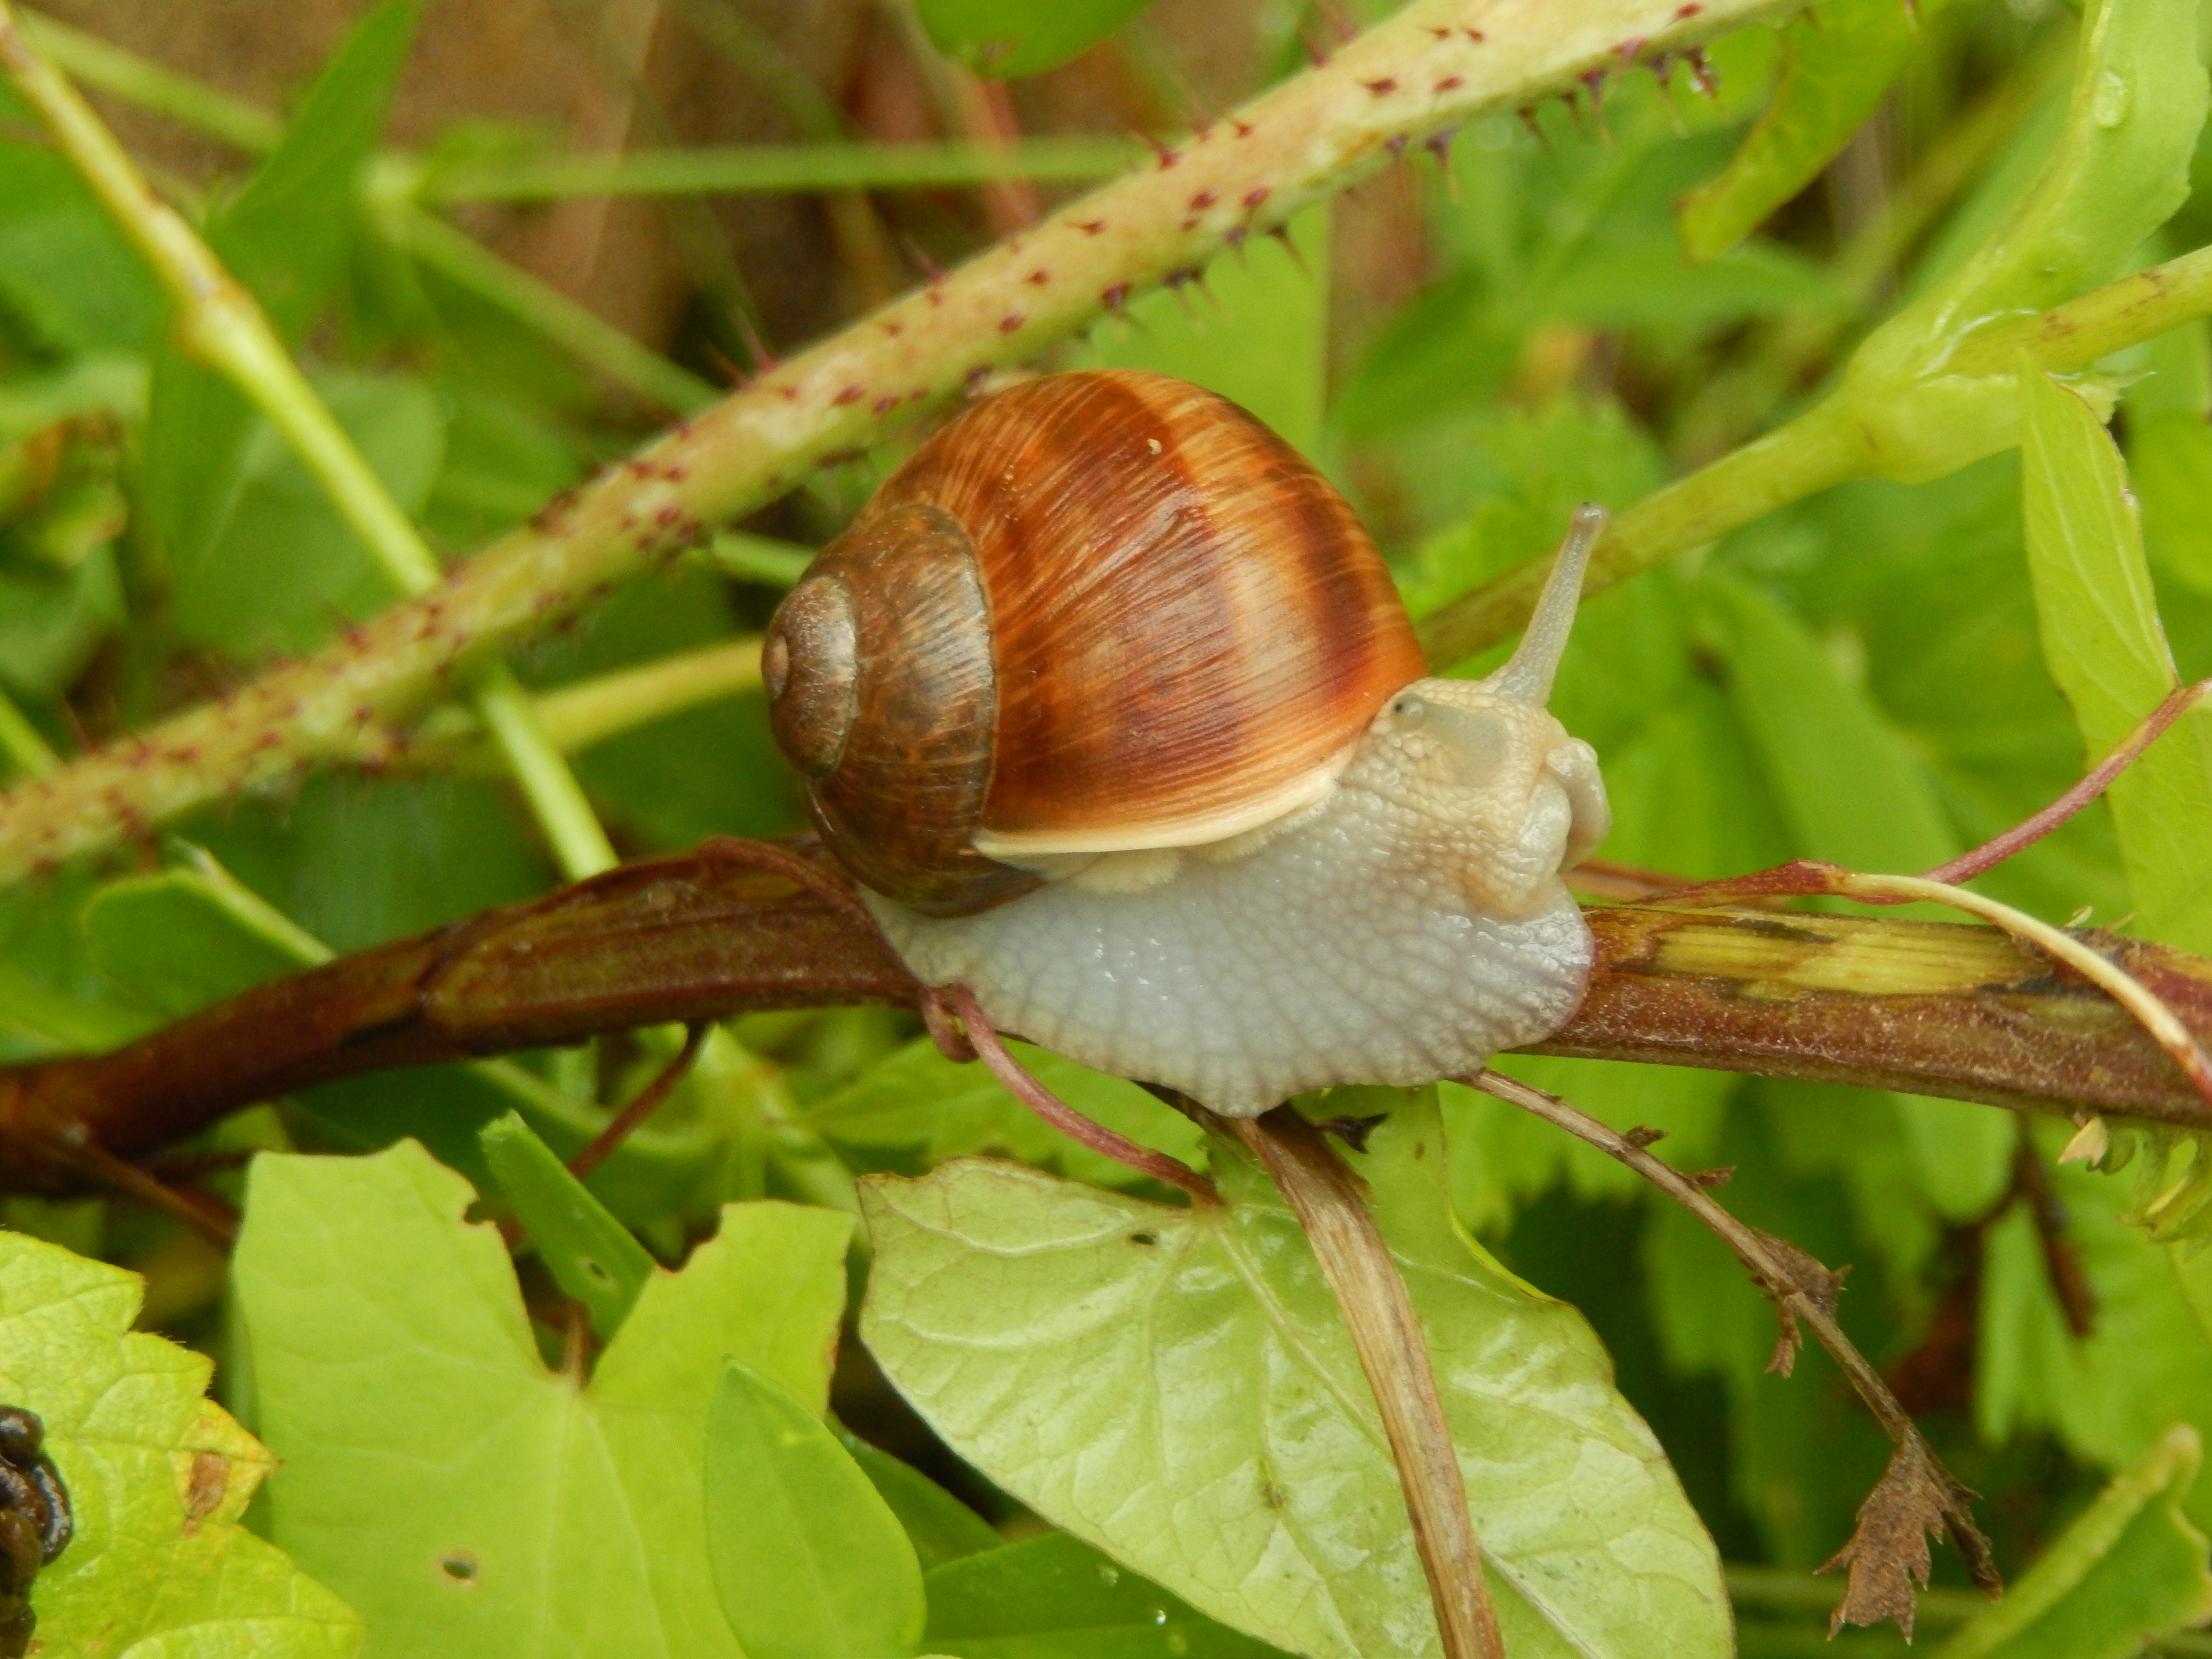
nature, field, flower, fauna, invertebrate, snail, molluscs, macro photography, snails and slugs